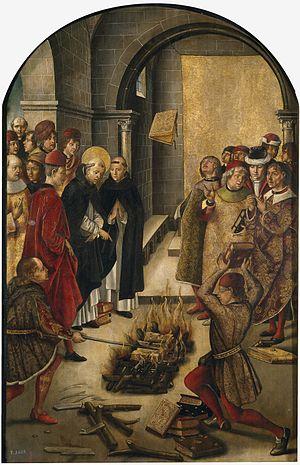
Le catharisme est l'appellation contemporaine d'un mouvement — ou d'un ensemble de mouvements — religieux chrétien médiéval européen en dissidence vis-à-vis de l'Église romaine, trouvant un écho particulier dans le Midi de la France.
Le Lauragais est une région historique et culturelle du sud-ouest de la France. Il occupe une vaste zone, autour de l’axe central que constitue le canal du Midi, entre les agglomérations de Toulouse au nord-ouest et Carcassonne au sud-est et celles de Castres au nord-est et Pamiers au sud-ouest.